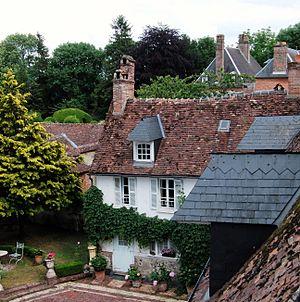
Lles jardins Henri Le Sidaner Gerberoy Picardie